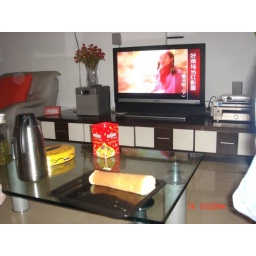
Made a cake roll with my sister in law at my home of Nanjing